Melbourne Airport

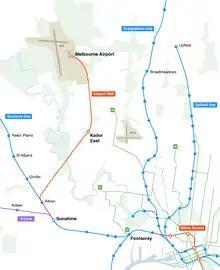
Map of the planned Melbourne Airport Rail route, which commenced early construction in 2022 and is set to open from 2033. The link will run through the Melbourne CBD via the under-construction Metro Tunnel.

Melbourne Airport is from the city centre and is accessible via the Tullamarine Freeway. One freeway offramp runs directly into the airport grounds, and a second to the south serves freight transport, taxis, buses and airport staff. In June 2015, the Airport Drive extension was completed, creating a second major link to the airport. The link starts at the M80 Ring Road and provides direct access to Melrose Drive 1.5 kilometres from the terminal area. As of late 2018 the Tullamarine Freeway was widened. In mid-2023, a new exit was constructed specifically for Terminal 4, omitting the other exits in favour of an elevated off-ramp.